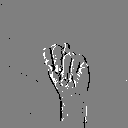
ASL letter: n